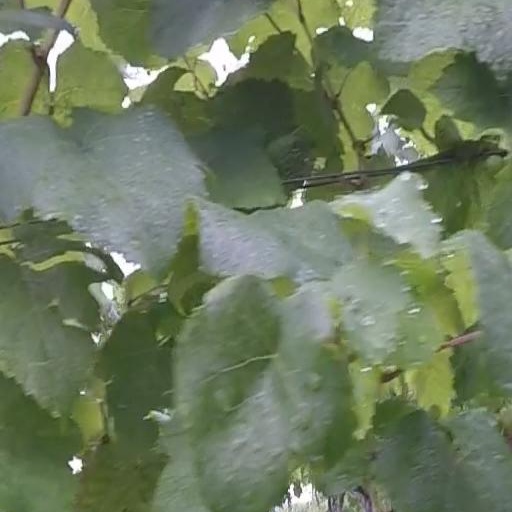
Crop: grape